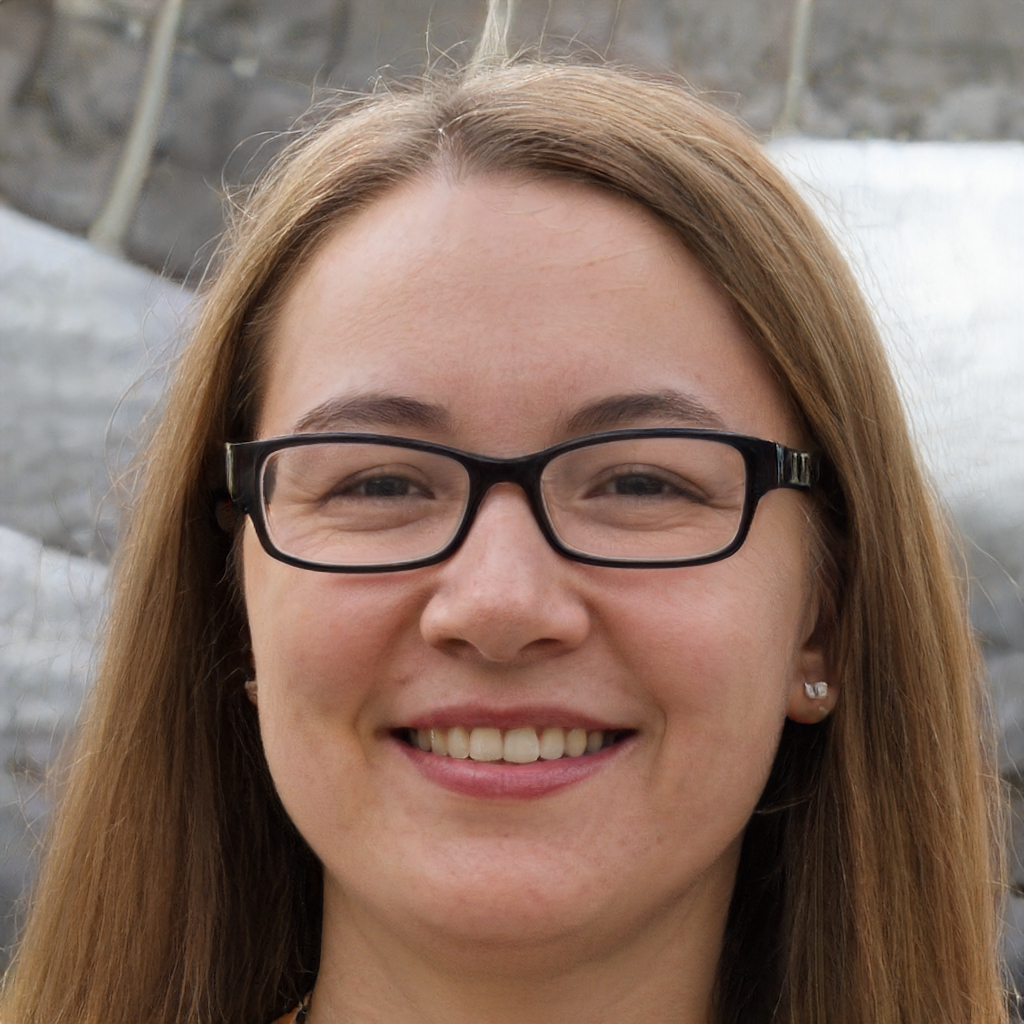
Label: Colored